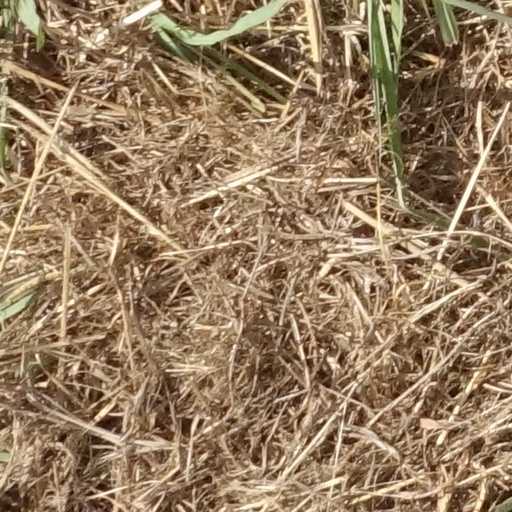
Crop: sorghum